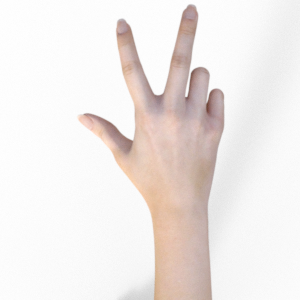
Label: scissors